Team X44

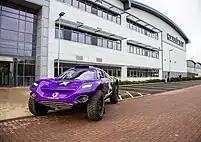

In September 2020, Lewis Hamilton announced that he had founded his own team for the newly established Extreme E racing series. The name "X44" was chosen due to Hamilton using the number on his Formula One car since 2014, when the drivers were able to choose their own numbers.